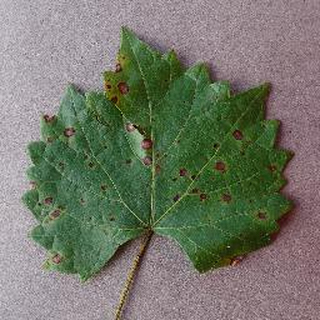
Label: grape_black_rot